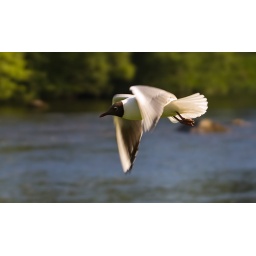
Gull flying over river